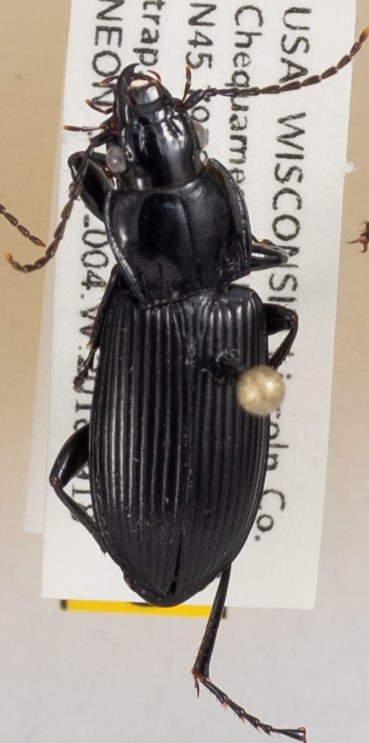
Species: Pterostichus melanarius melanarius
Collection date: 2018-09-18
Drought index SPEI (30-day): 0.574
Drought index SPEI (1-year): -0.06
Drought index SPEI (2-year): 1.416